Le Thour

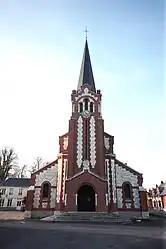
The church in Le Thour

Le Thour is a commune in the Ardennes department in northern France.